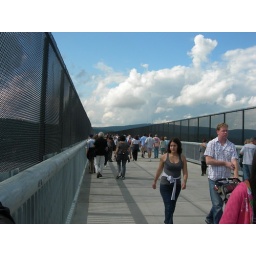
Walkway Over the Hudson, a converted railroad bridge in Poughkeepsie, New York, in its opening weekend in 2009.